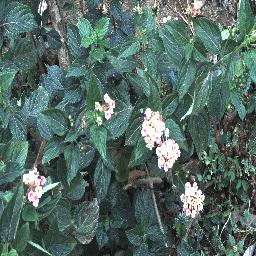
Label: lantana